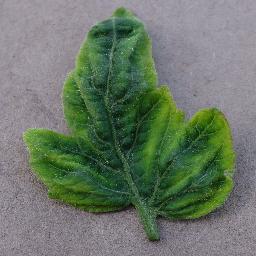
Label: Tomato___Tomato_Yellow_Leaf_Curl_Virus